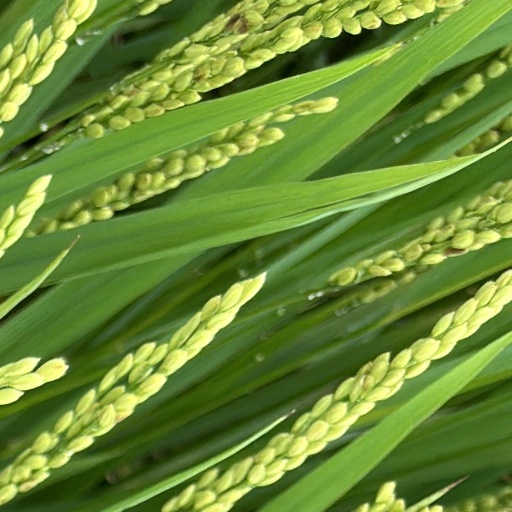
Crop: rice